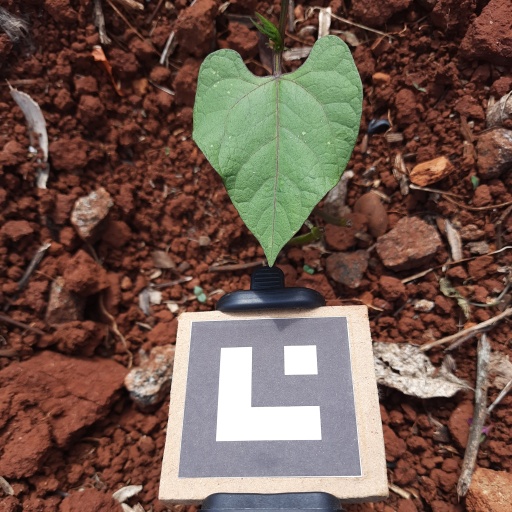
Observations: wavy surface, no eating holes, under sunlight